M1 motorway (Northern Ireland)

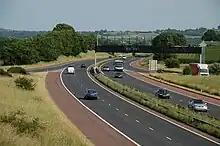
View east from the bridge at junction 9.

The M1 is a motorway in Northern Ireland. It is the longest motorway in Northern Ireland and runs for from Belfast to Dungannon through County Antrim, County Down, County Armagh and County Tyrone. It forms part of the route via the A1 in Northern Ireland (N1/M1 in the Republic of Ireland) between Belfast and Dublin as well as being a part of the unsigned European E01 and E18 routes.